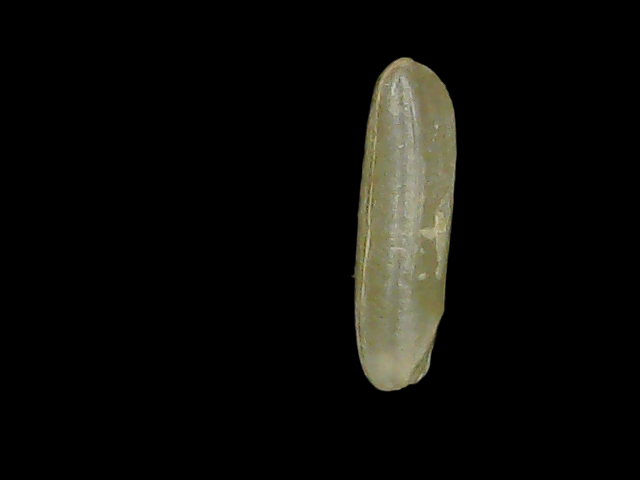
Rice variety: Binadhan19